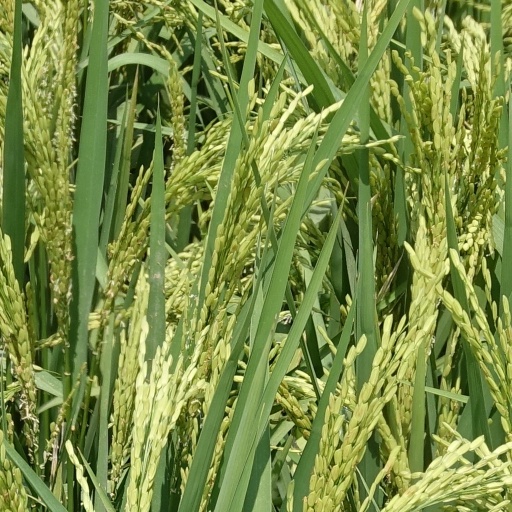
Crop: rice